Diorama

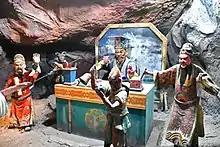
Interior of the Ten Courts of Hell

Burmese-Chinese brothers Aw Boon Haw and Aw Boon Par, the developers of Tiger Balm, opened Haw Par Villa in 1937 in Singapore, where statues and dioramas were commissioned to teach traditional Chinese values. Today, the site contains over 150 giant dioramas depicting scenes from Chinese Literature, folklore, legends, history, philosophy and statuary of key Chinese religions, Taoism, Buddhism, and Confucianism. The best-known attraction in Haw Par Villa is the Ten Courts of Hell, which features gruesome depictions of Hell in Chinese mythology and in Buddhism. Other major attractions include dioramas of scenes from "Journey to the West", "Fengshen Bang", "The Twenty-four Filial Exemplars" and the 12 animals in the Chinese zodiac. The park was a major local attraction during the 1970s and 1980s; it is estimated that the park then welcomed at least 1 million annual visitors, and is considered as part of Singapore's cultural heritage.